Henning Solberg

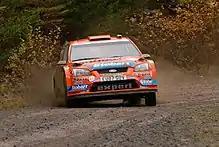
Solberg driving a Ford Focus RS WRC 08 at the 2009 Rally GB.

In 2009, Solberg had his career-best start to the season. He drove his Focus RS WRC 08 to fourth place both in the season-opening Rally Ireland and the following Rally Norway. After a road accident ended his chances in Cyprus, he finished fifth in Portugal and took his career fourth podium place in Argentina, behind the Citroën duo Sébastien Loeb and Dani Sordo. He achieved another podium in Poland.